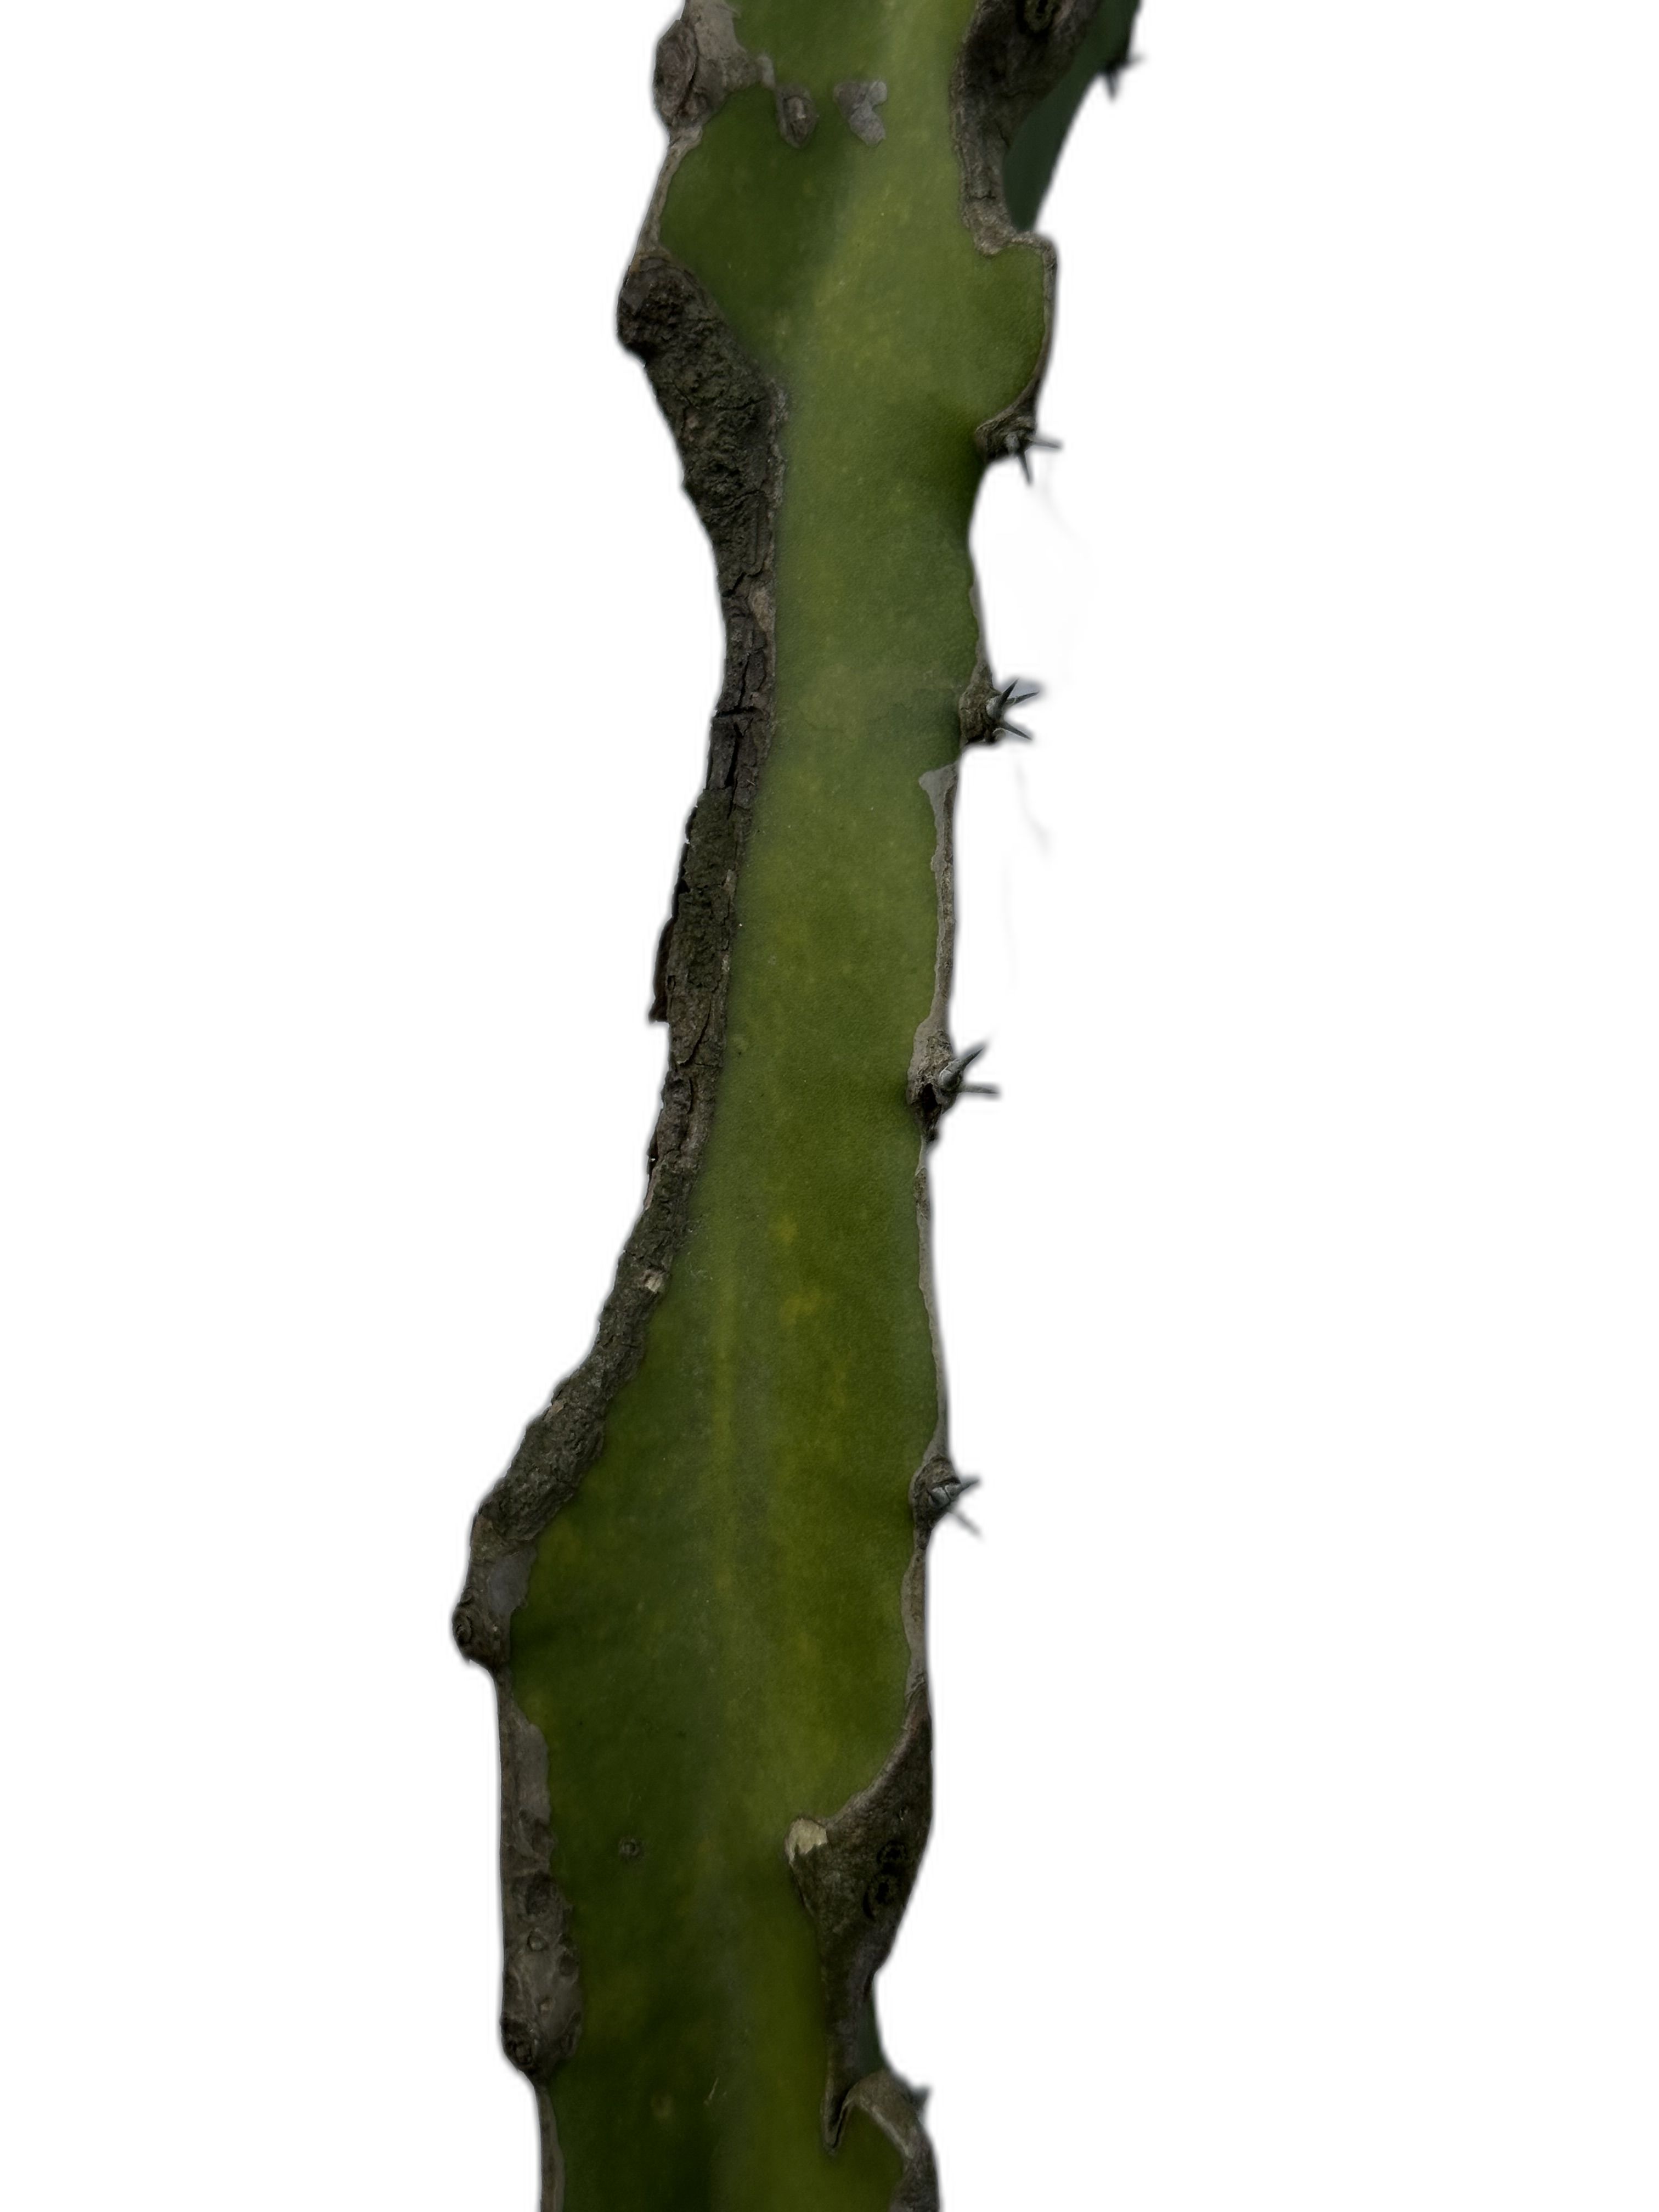
Label: Good leaf